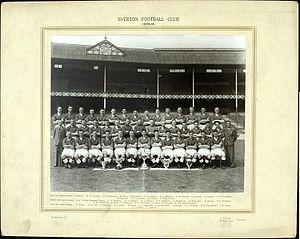
L'Everton Football Club est un club professionnel de football anglais, basé dans la ville de Liverpool et fondé en 1878 dans le district d'Everton, qui fait partie en 1888 des membres fondateurs du championnat anglais, la Football League.
Joseph « Joe » Mercer est un footballeur et entraîneur anglais né le 9 août 1914 à Ellesmere Port et mort le 9 août 1990 à Liverpool.